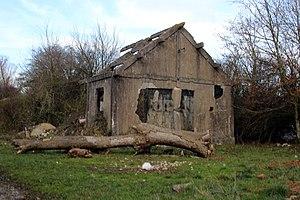
Poste de garde de l'ouvrage du Welschhof
L'ouvrage du Welschhof est un ouvrage fortifié de la ligne Maginot, situé sur la commune de Gros-Réderching dans le département de la Moselle.